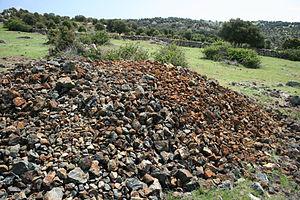
Les sites archéologiques de Colmenar Viejo sont notables en raison des découvertes de la période hispano-wisigothique, remontant aux VIᵉ, VIIᵉ et VIIIᵉ siècles, qui y ont été effectuées.